Uster Castle

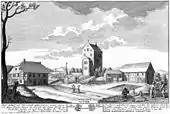
"Eigentliche Vorstellung der Adelichen Schlösser im Zürich Gebieth", David Herrliberger: based on a drawing by Hans Conrad Nözli, the 1743 publication shows the castle tower and the staircase, separated by a deep trench that is crossed by a small wooden bridge, as well as the later restaurant "Schloss Uster" to the left and the present barn to the right.

From the first construction phase, the lower section of the tower, up to the level of the upper floor of the today's boarding school's building around the tower base, is preserved, but never was scientifically examined, as well as the surrounding area of the plateau. Hence, the castle's history of origins is widely unknown, as well as the castle was never used as a seat of noble family there are just handful sealed documents referring to the castle's history.